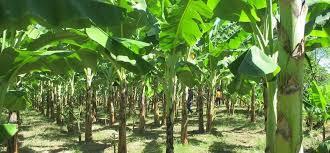
Shamba ambalo limejawa na migomba ya ndizi, migomba yenyewe ya ndizi yamesimama wima na yako na rangi ya kijani kibichi. Katika hili shamba, ndizi, migomba ya ndizi yamepangana katika laini ndefu ndefu, ambapo jua pia inaonekana kuangaza kwa ndizi zenyewe.